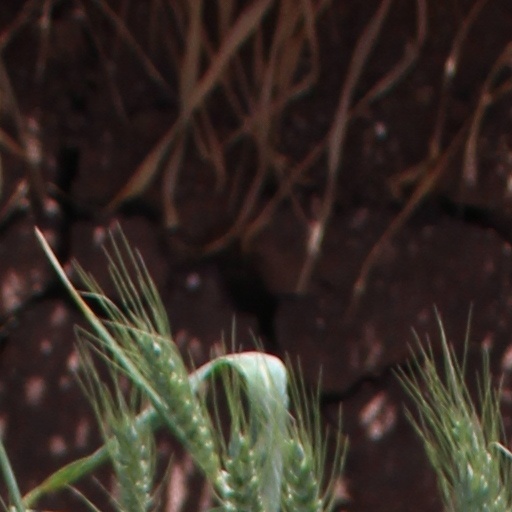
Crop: wheat